Scranton House

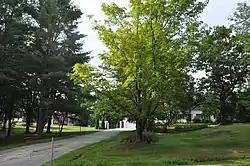

The Scranton House is a historic house at 711 Brook Road in Goshen, New Hampshire. Built about 1850, it is one of a cluster of plank-frame houses in Goshen, and is unusual in that group for its use of thinner planking. The house was listed on the National Register of Historic Places in 1985.